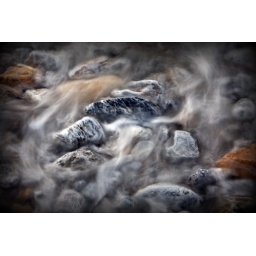
Waves splashing on some rocks at Okuma beach in Okinawa, Japan